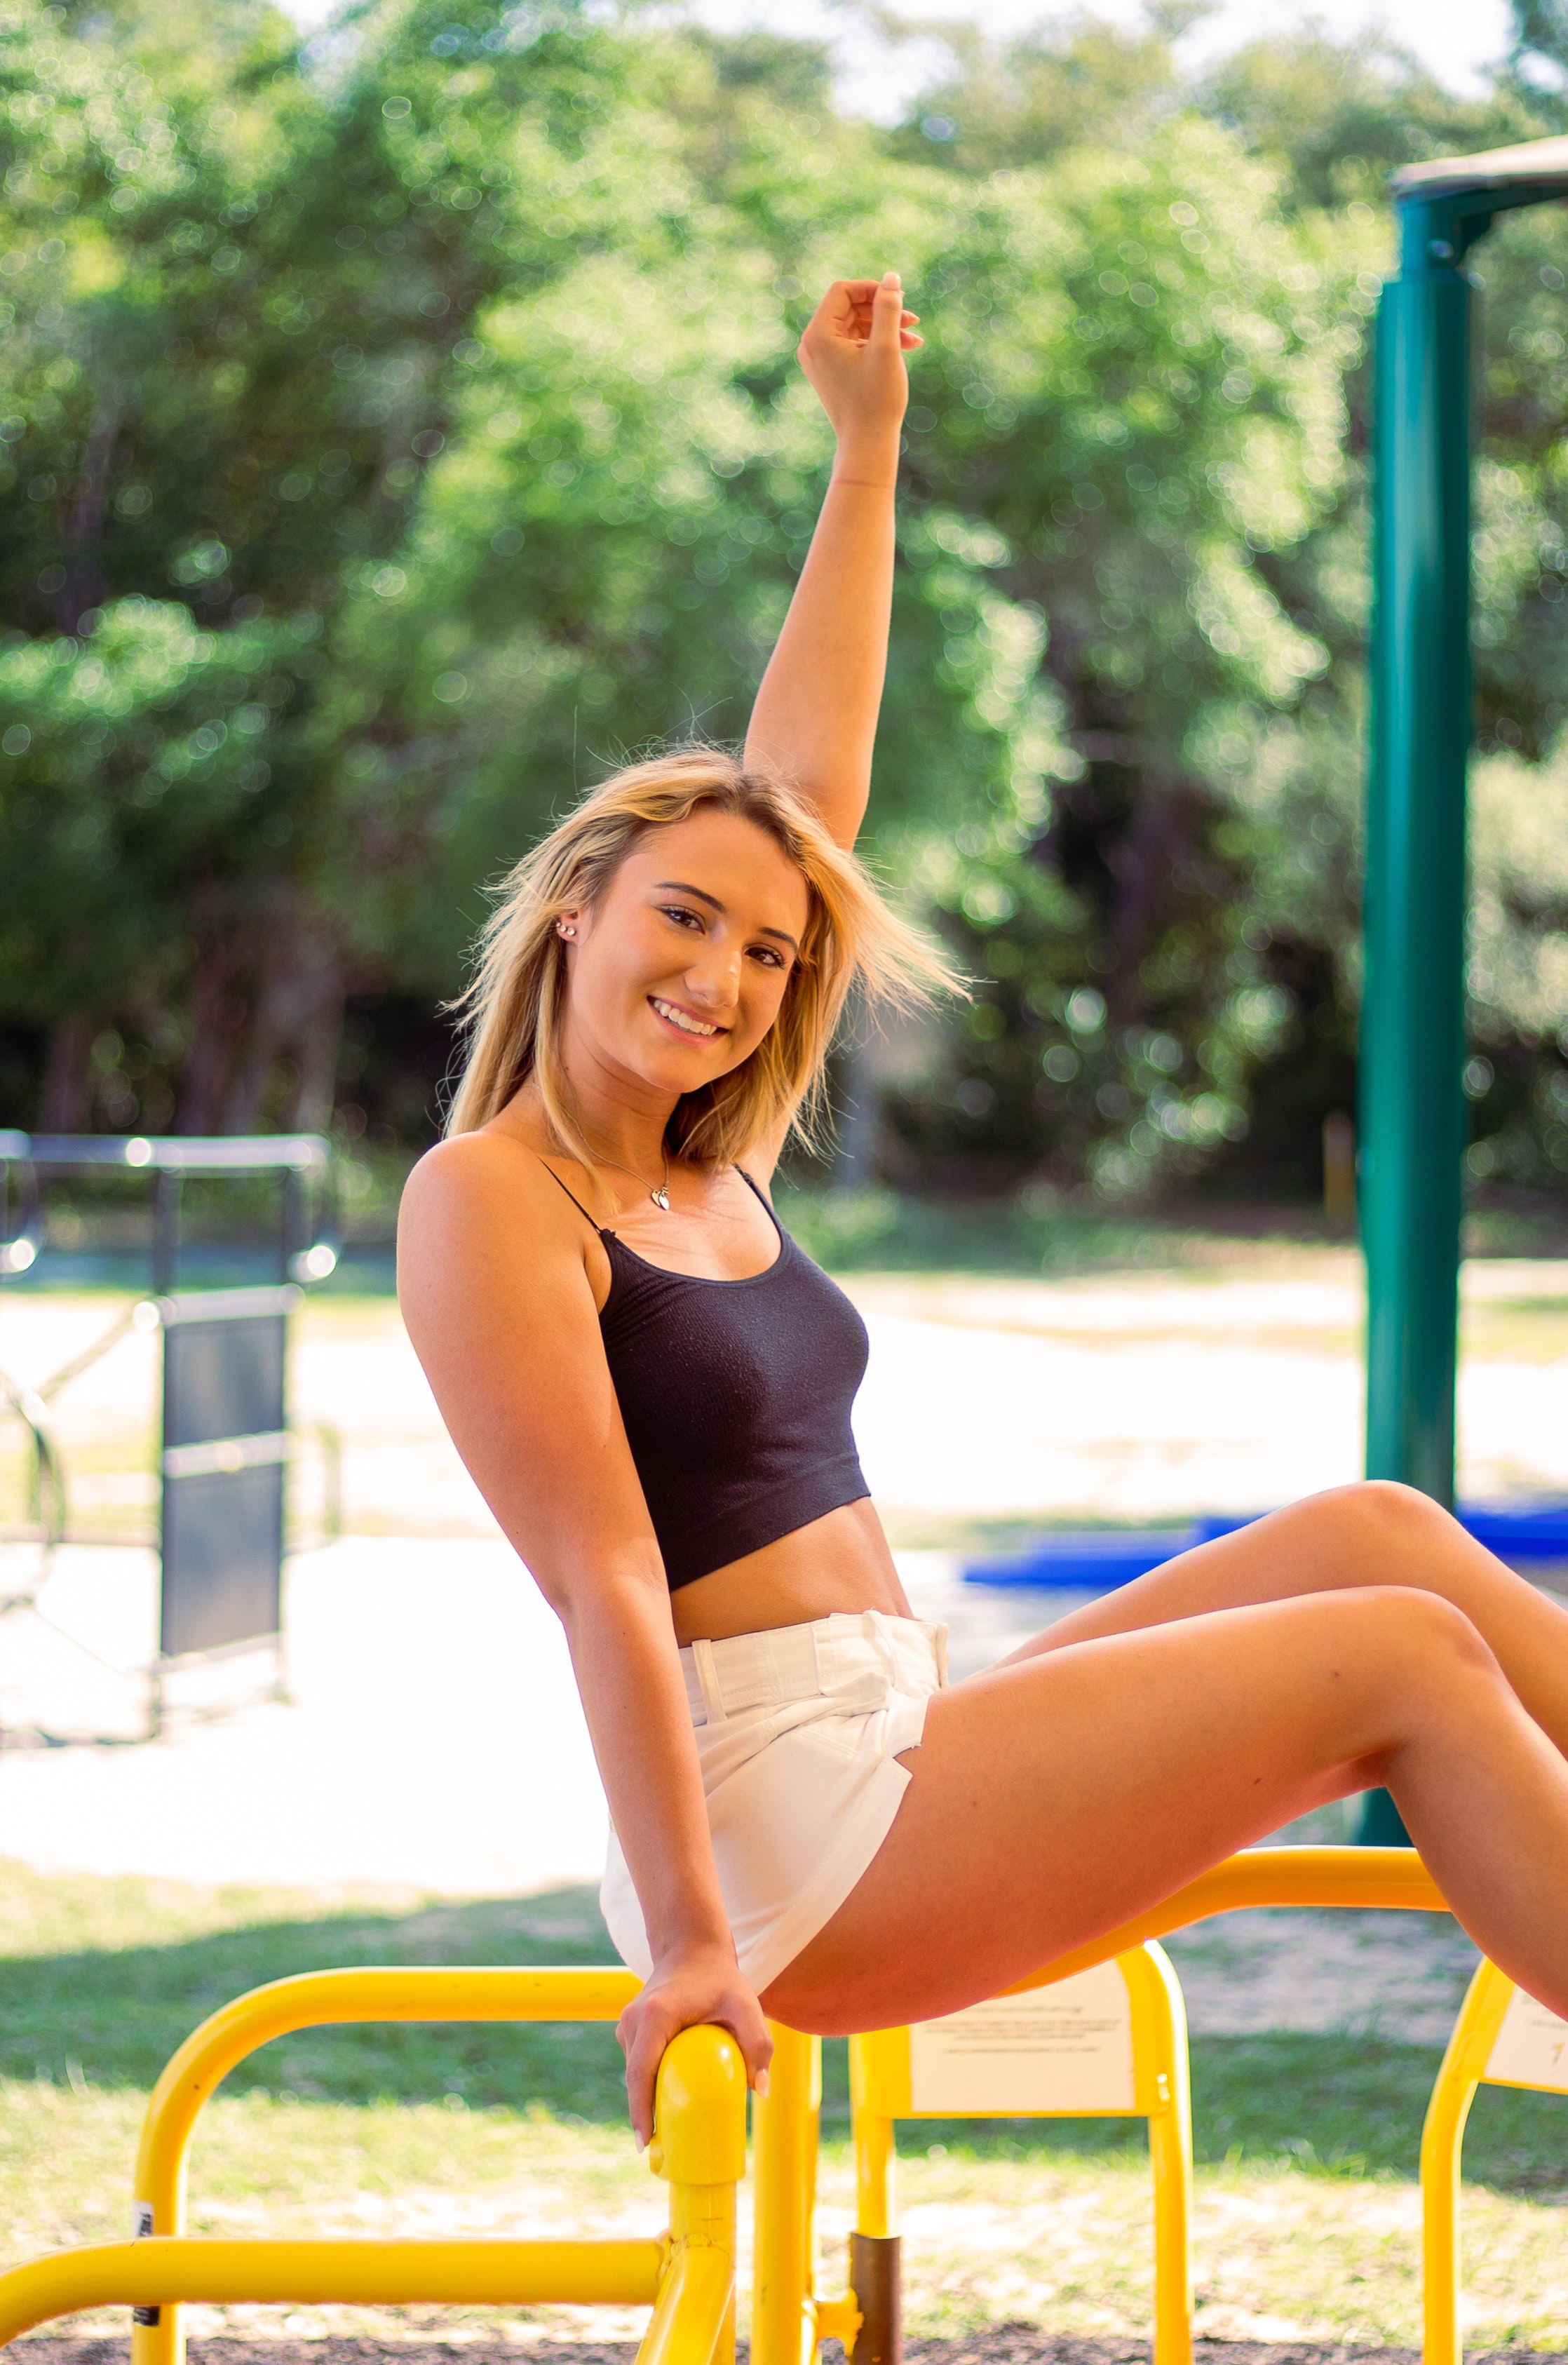
woman, smile, shoulder, leg, People in nature, shorts, thigh, waist, flash photography, orange, knee, sportswear, leisure, happy, recreation, chair, barefoot, summer, tree, abdomen, long hair, grass, beauty, human leg, electric blue, brown hair, fun, trunk, undergarment, calf, blond, swimwear, physical fitness, sports, sitting, competition event, bikini, vacation, photo shoot, competition, model, exercise